Thomas Melvill (American patriot)

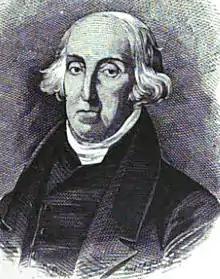
"Portrait of Melville, ca. 1820s"

Thomas Melvill or Thomas Melville (January 16, 1751 – September 16, 1832) was a merchant, member of the Sons of Liberty, participant in the Boston Tea Party, a major in the American Revolutionary War, a longtime fireman in the Boston Fire Department, state legislator, and paternal grandfather of writer Herman Melville.